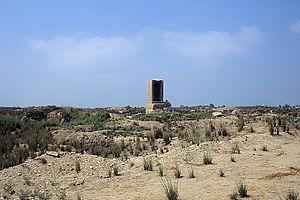
Dans la mythologie égyptienne, Hatméhyt est la déesse poisson de la ville antique de Mendès, dans le delta du Nil. Attestée depuis la IVᵉ dynastie, elle est représentée avec un poisson-chat sur la tête. Elle était une déesse de la vie et de la protection.